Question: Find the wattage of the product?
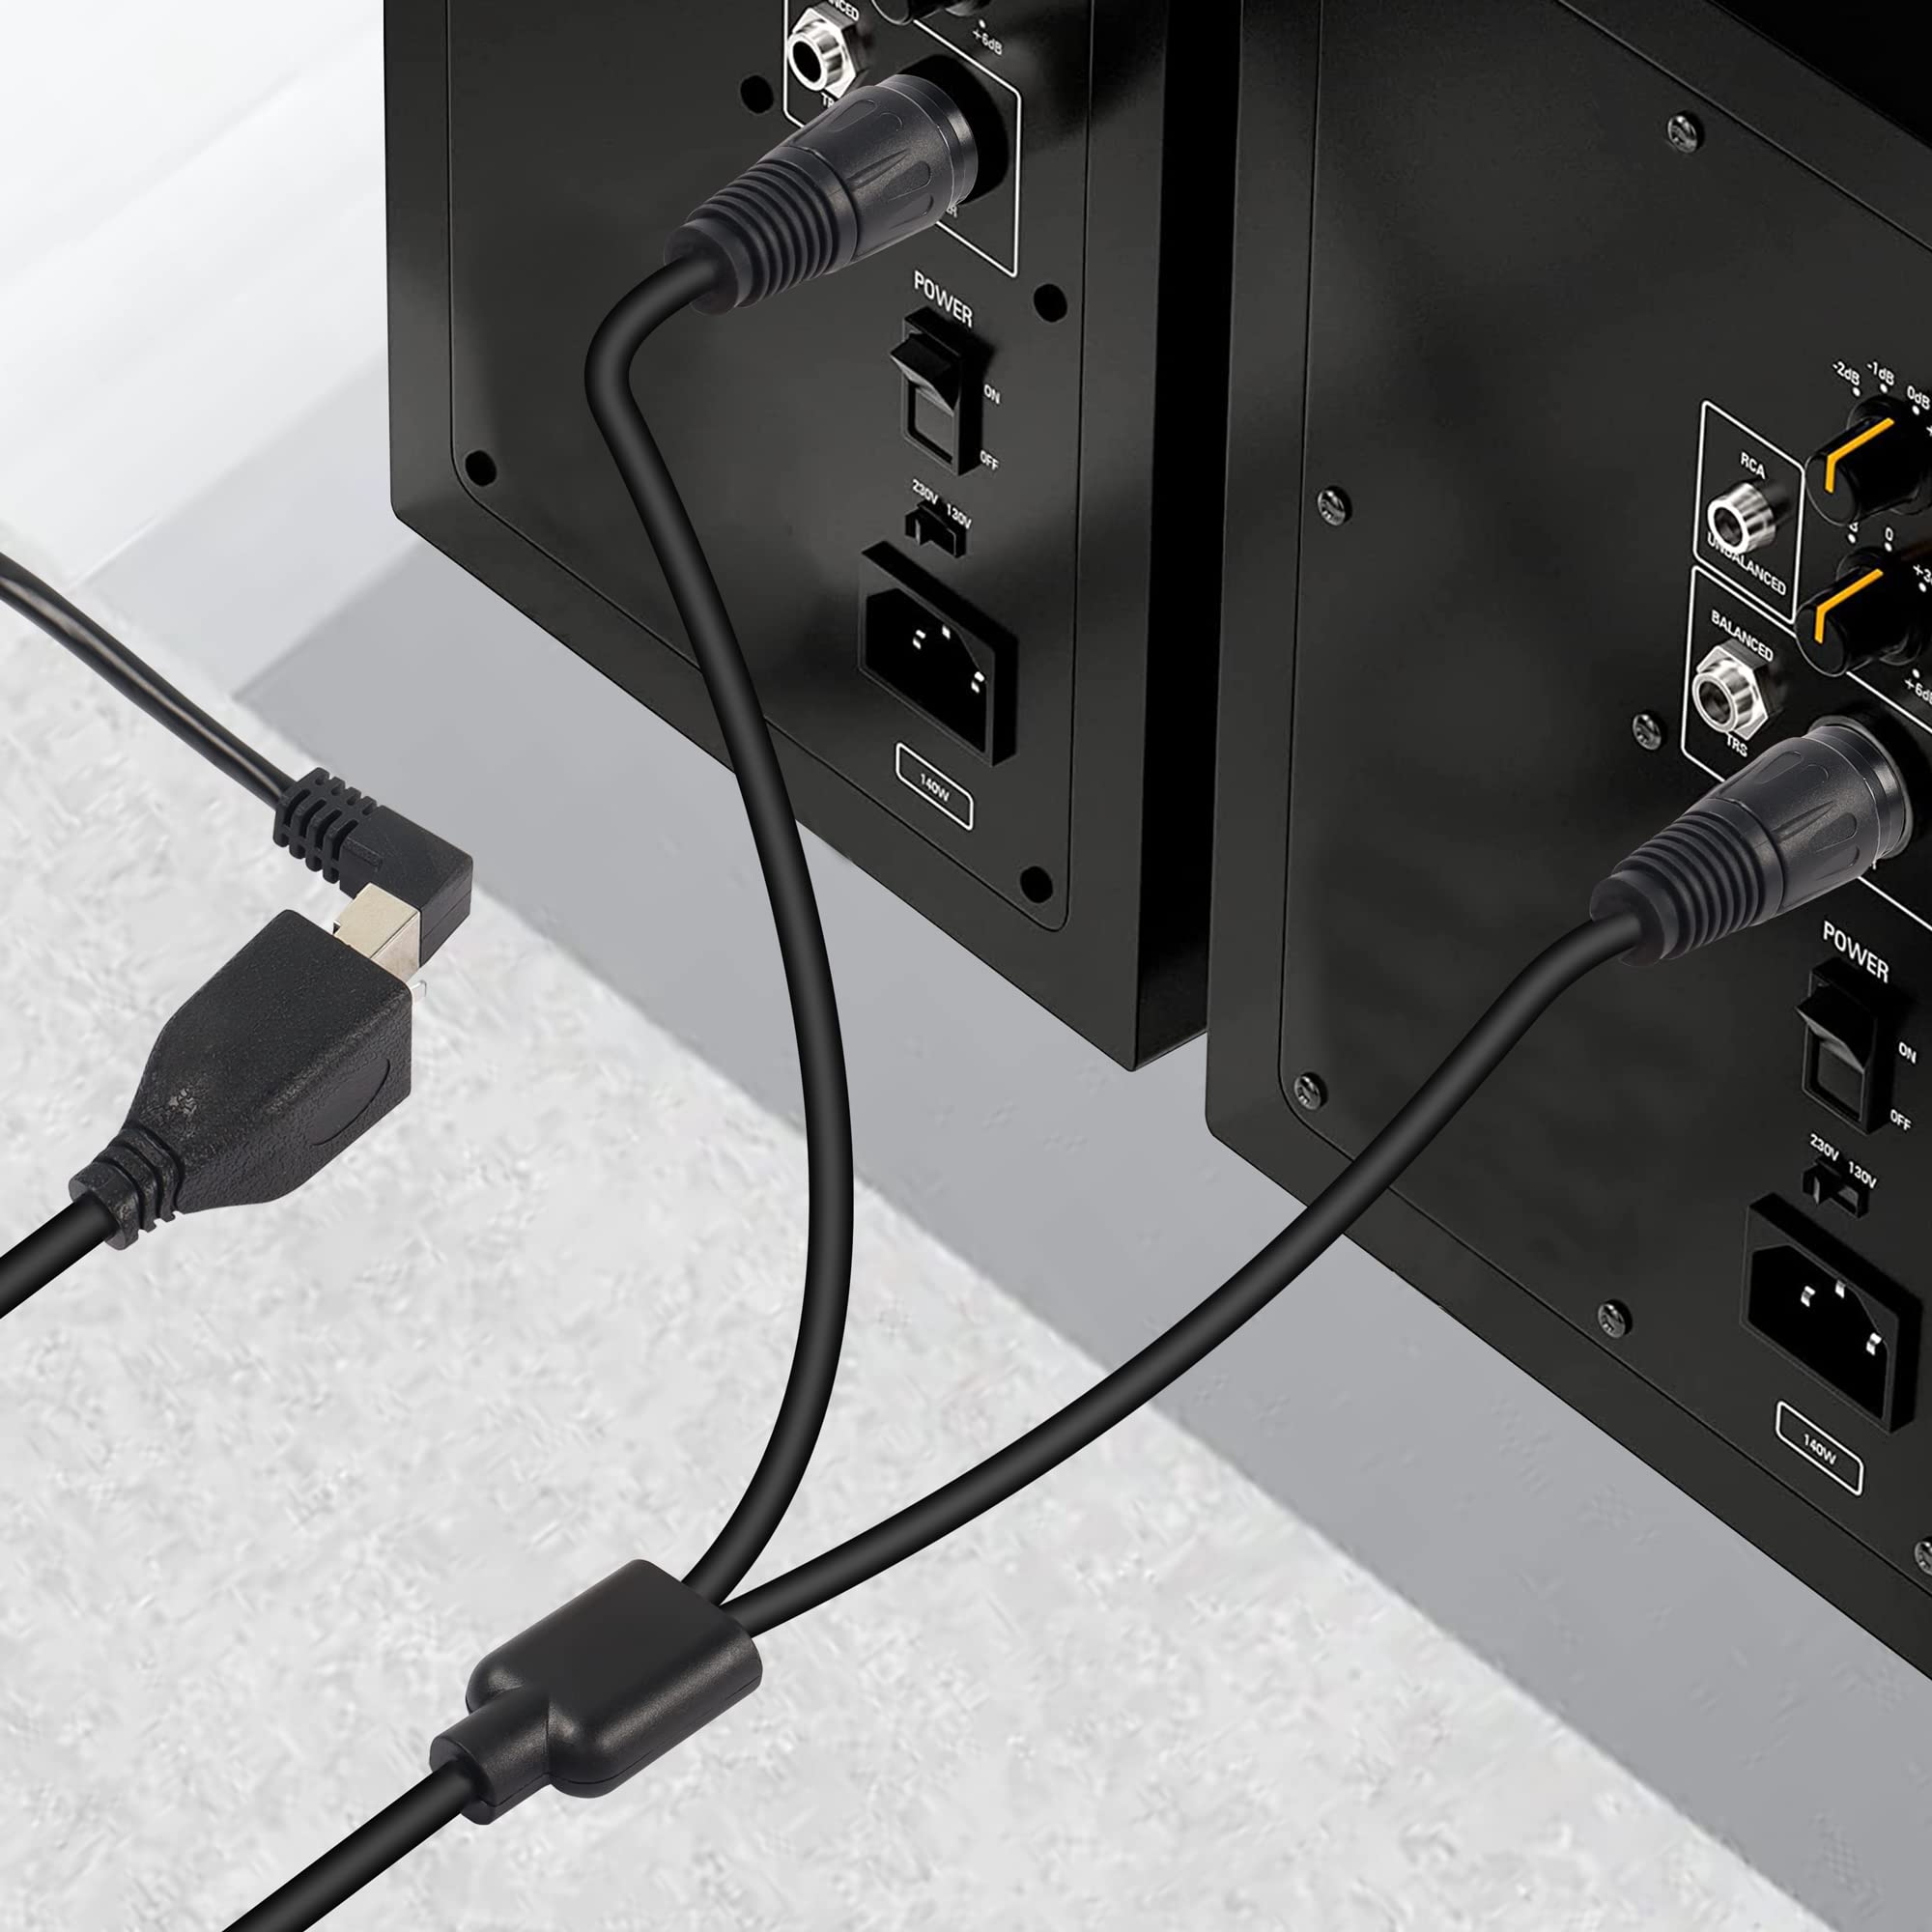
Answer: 140.0 watt